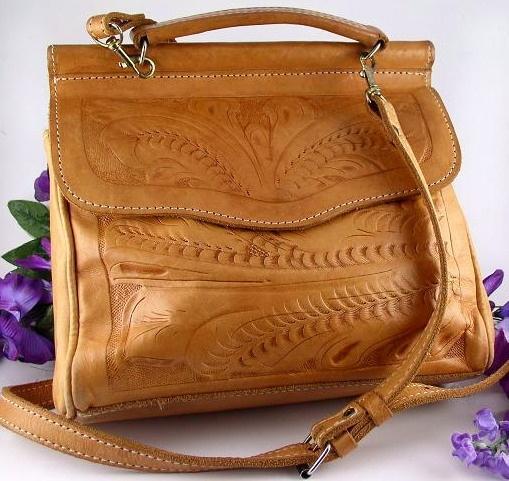
had to have this in a greedy moment .